Anti-Maidan

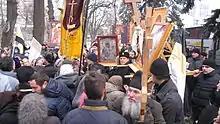
Russian Orthodox "Anti-Maidan" protesters waving Imperial Russian flags and orthodox banners

A rally and tent camp action in support of President Viktor Yanukovych and at initiative of the Party of Regions began on 3 December in Mariinskyi park located close by the Verkhovna Rada building (the parliament). The Party of Regions's press service reported on Sunday 6 December that over 15,000 people were taking part in a pro-government rally there. According to city police, there were some 3,000 people in the park the day before., and the press estimated them at 2,000. Police heavily guarded this event from not only anti-government protesters, but also from any journalists and on-lookers.